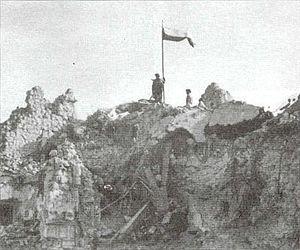
Le théâtre européen de la Seconde Guerre mondiale s'ouvrit avec l'invasion de la Pologne par l’Allemagne le vendredi 1ᵉʳ septembre 1939 et l'invasion soviétique de la Pologne le 17 septembre 1939. L'armée polonaise fut vaincue après plus d'un mois de féroces combats. Après que la Pologne eut été vaincue, un gouvernement en exil, des forces armées et un service de renseignement furent établis en dehors des frontières de la Pologne. Ces organisations contribuèrent à l'effort allié tout au long de la guerre. L'armée polonaise fut recréée à l’Ouest, ainsi qu'à l'Est.